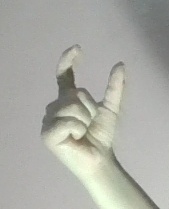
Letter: nun